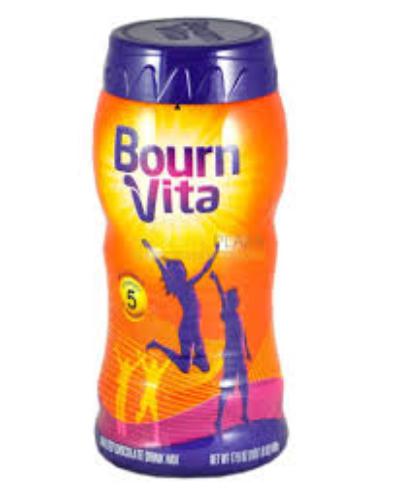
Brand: Bournvita
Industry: Food